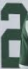
Number: 2